Silat

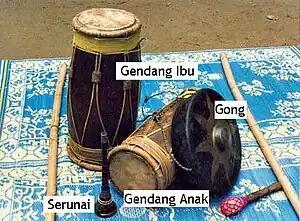
Basic drum set

Sparring in silat may be done according to official competitive rules with protective gear, or traditionally with no protection at all. In either case, attacks to vital areas are prohibited. Sparring, as with silat training in general, was often done in varying conditions to prepare the fighter for combat in any situation. The most common of these was training in dim light, sparring against several opponents, fighting unarmed against a weaponed opponent, and fighting in darkness or blindfolded. Others include fighting in a tight space (common in Bajau styles), on a slippery surface (as in Minang styles), or from a seated position (a fundamental of Sunda styles). Experienced practitioners may fight against up to twelve opponents, a practice known as "kerojok" in Javanese. The defender is attacked by both armed and unarmed opponents. Weapons can be interchanged between the attackers, while the defender is allowed to steal and use the weapons against them. These matches were traditionally full-contact and highly dangerous, but are generally kept light-contact today.